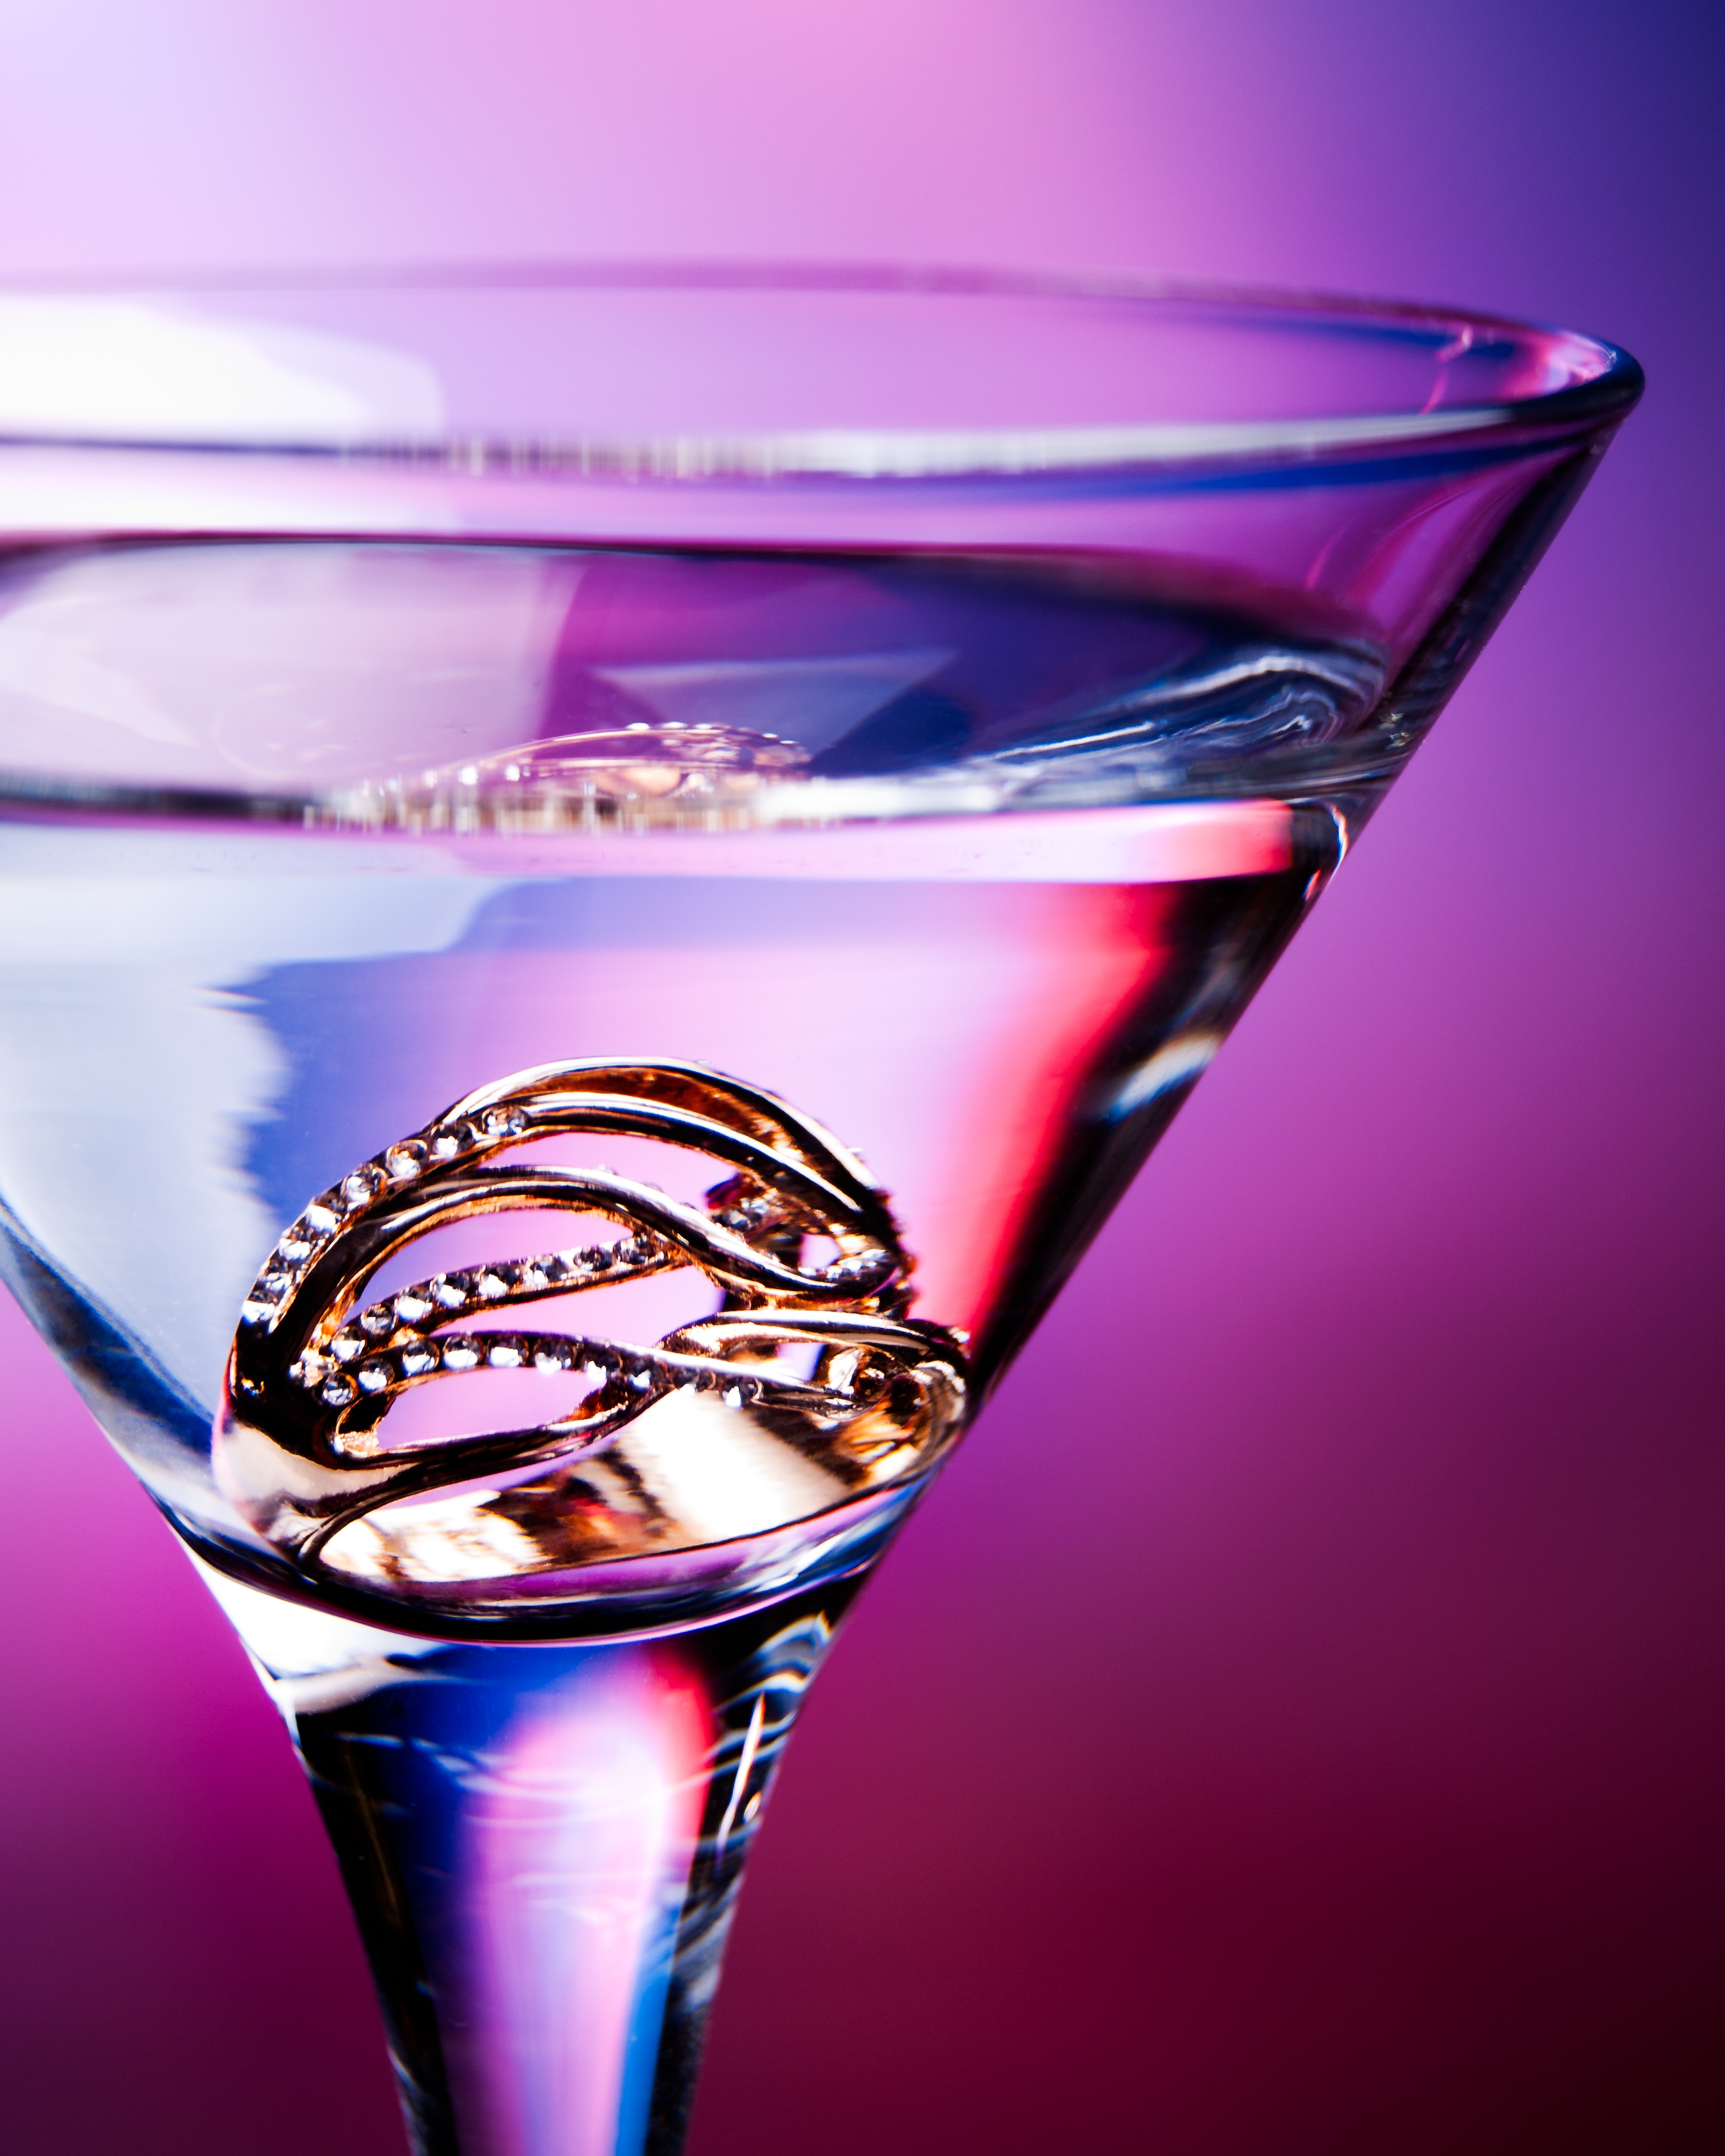
glass, drink, cocktail, martini, liqueur, cosmopolitan, alcoholic beverage, distilled beverage